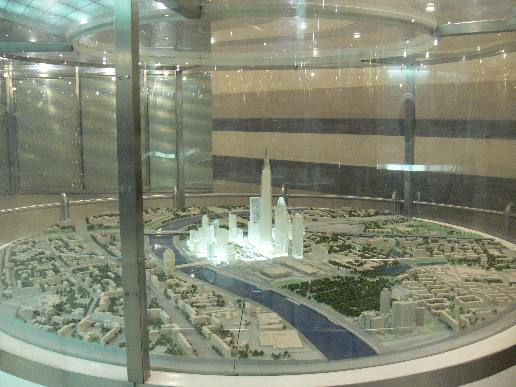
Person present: No